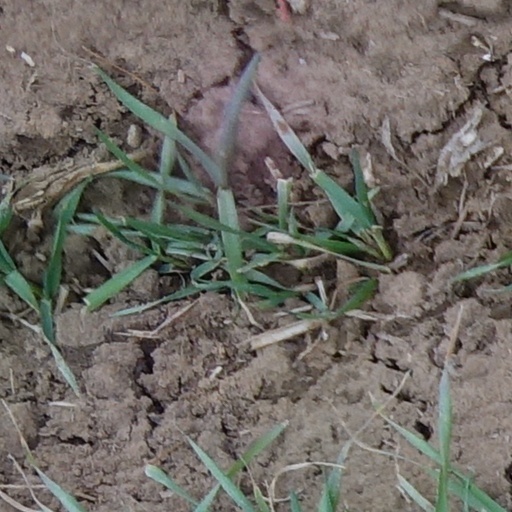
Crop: wheat